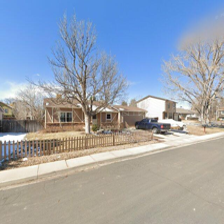
Label: streetView